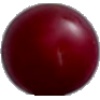
Label: Cherry Wax Red 1